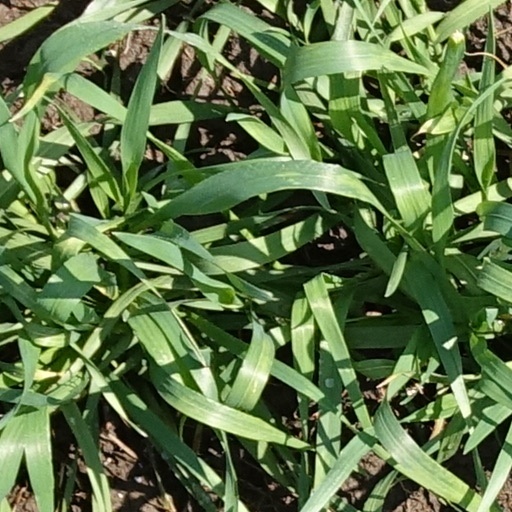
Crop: wheat